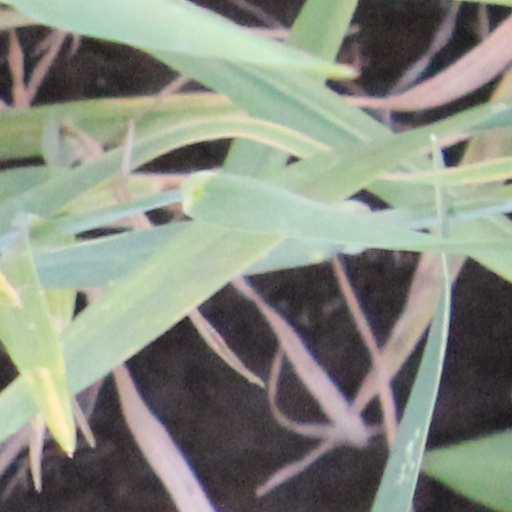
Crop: wheat